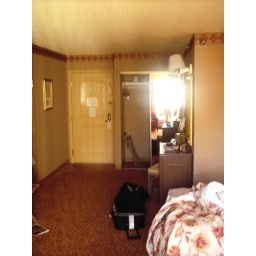
Hotel room in Vegas. Note chicken legs of photographer reflected in mirror